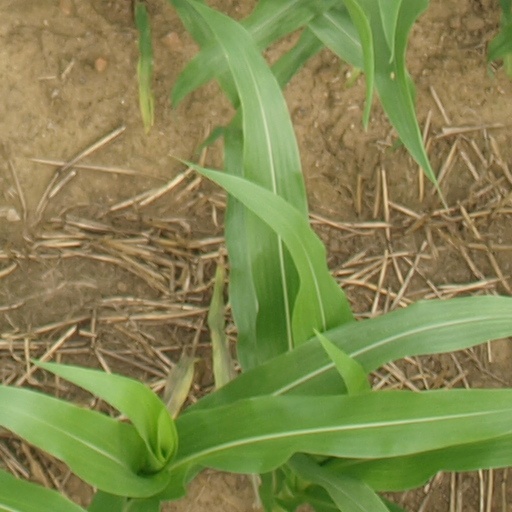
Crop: maize; corn